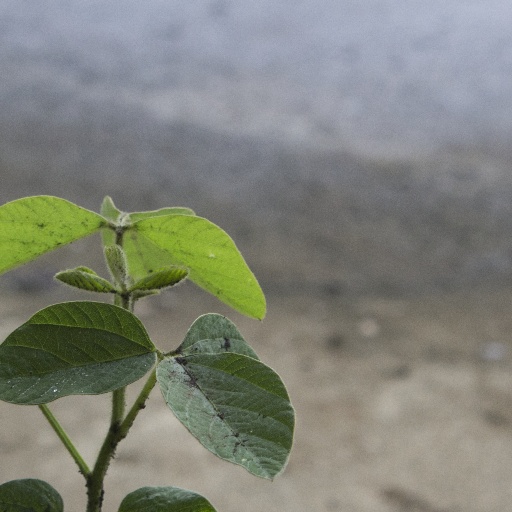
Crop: soybean